Direct action

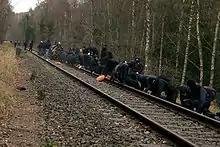
Removing ballast from a train track to protest transport of nuclear waste by rail

Some protestors dress in black bloc, wearing black clothing and face coverings to obscure their identities. Ende Gelände protestors wear matching white suits.